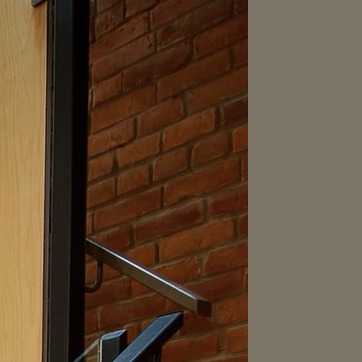
Material: brick